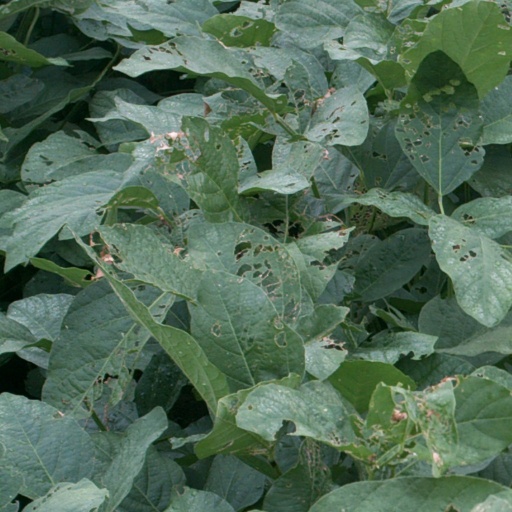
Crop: soybean